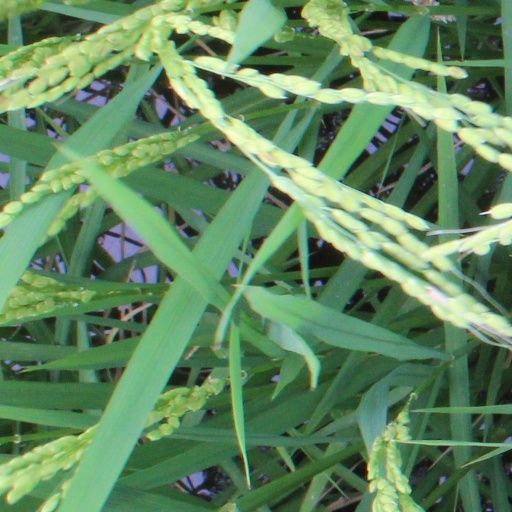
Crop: rice